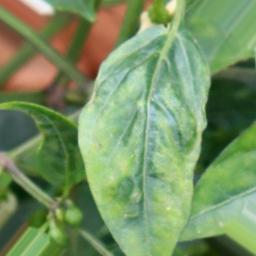
Label: nutritional